Esteban Masson

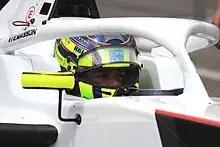
Masson in 2023

Esteban Masson (born 18 September 2004) is a Canadian-French racing driver who is currently competes in the Super Formula Lights with TOM'S, as well as in the European Le Mans Series with VDS Panis Racing. He is the 2021 French F4 and the 2023 Eurocup-3 champion.